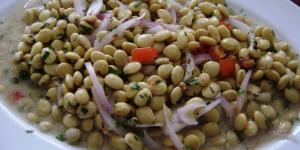
ceviche de chochos autentico